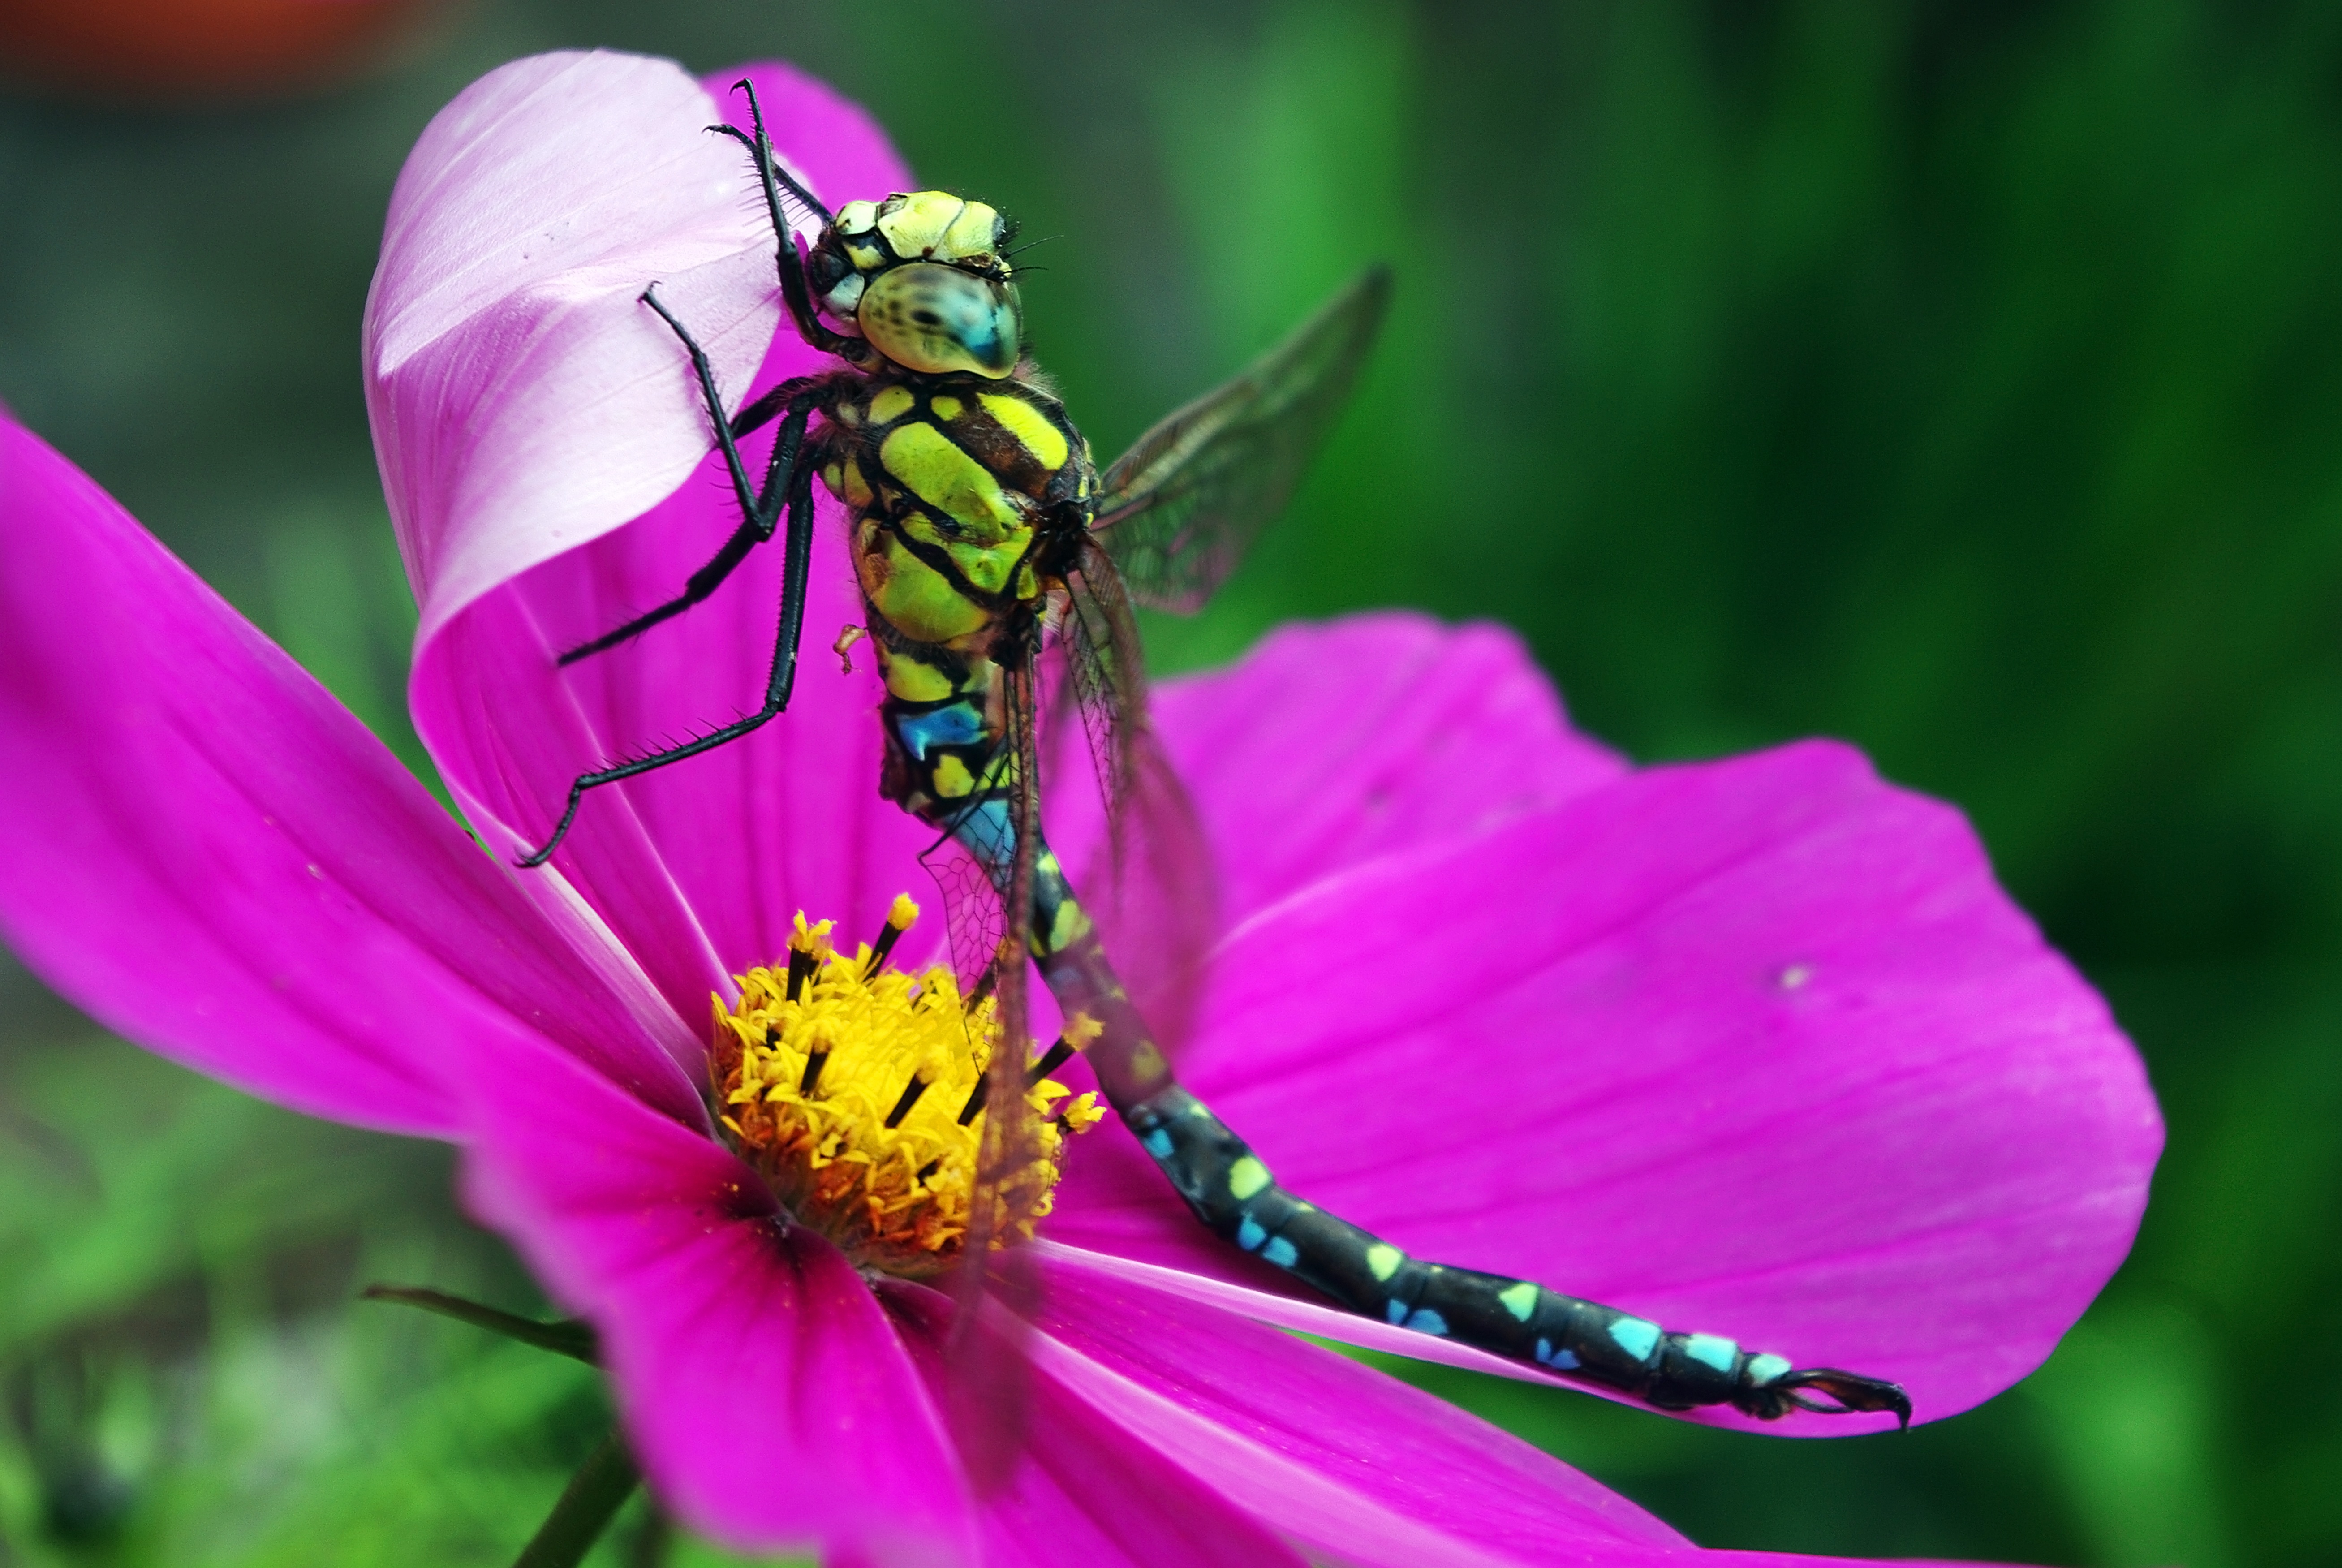
nature, blossom, wing, growth, plant, photography, leaf, flower, purple, petal, bloom, animal, photo, pond, insect, macro, amphibian, garden, close, flora, fauna, invertebrate, wildflower, stalk, close up, seeds, eyes, eye, dragonfly, nectar, macro photography, cosmea, probe, stengel, annual plant, plant stem, lycaenid